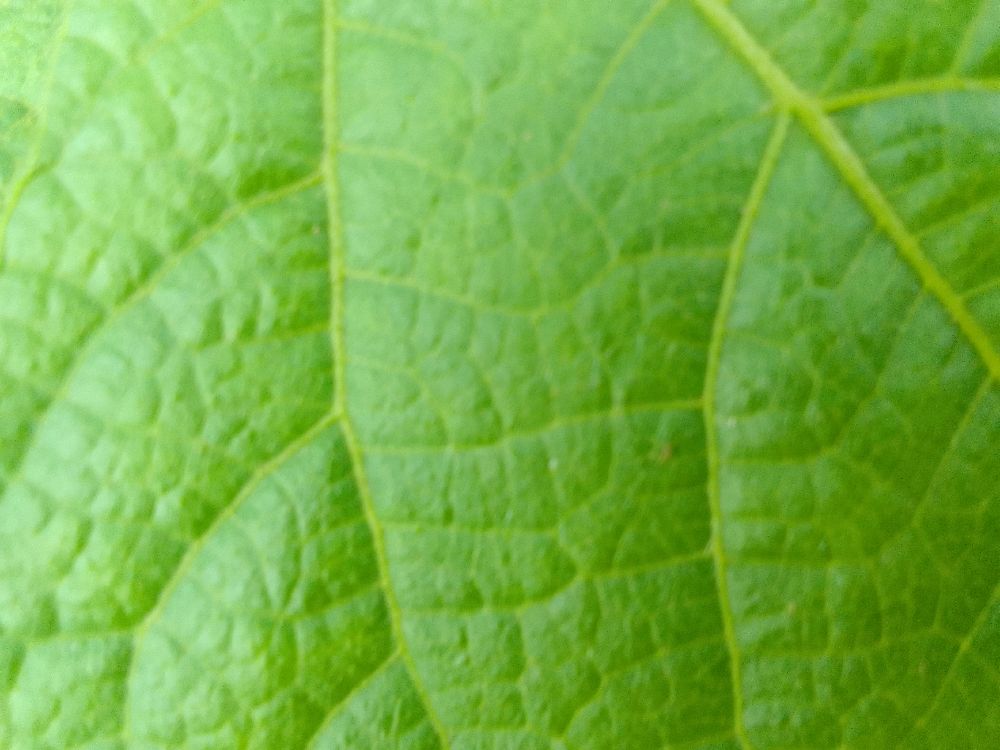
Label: healthy